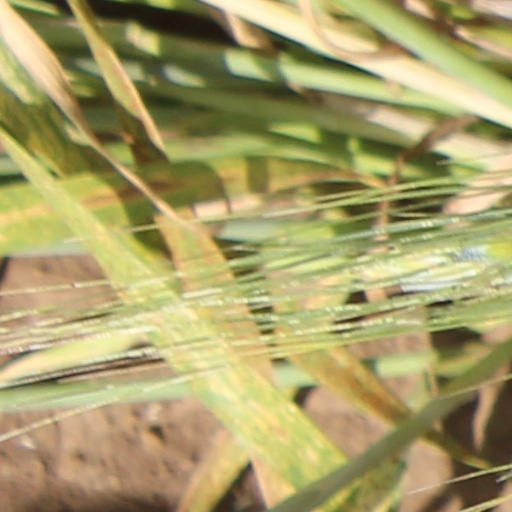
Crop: wheat